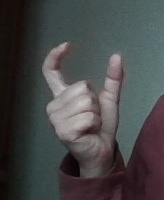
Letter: nun